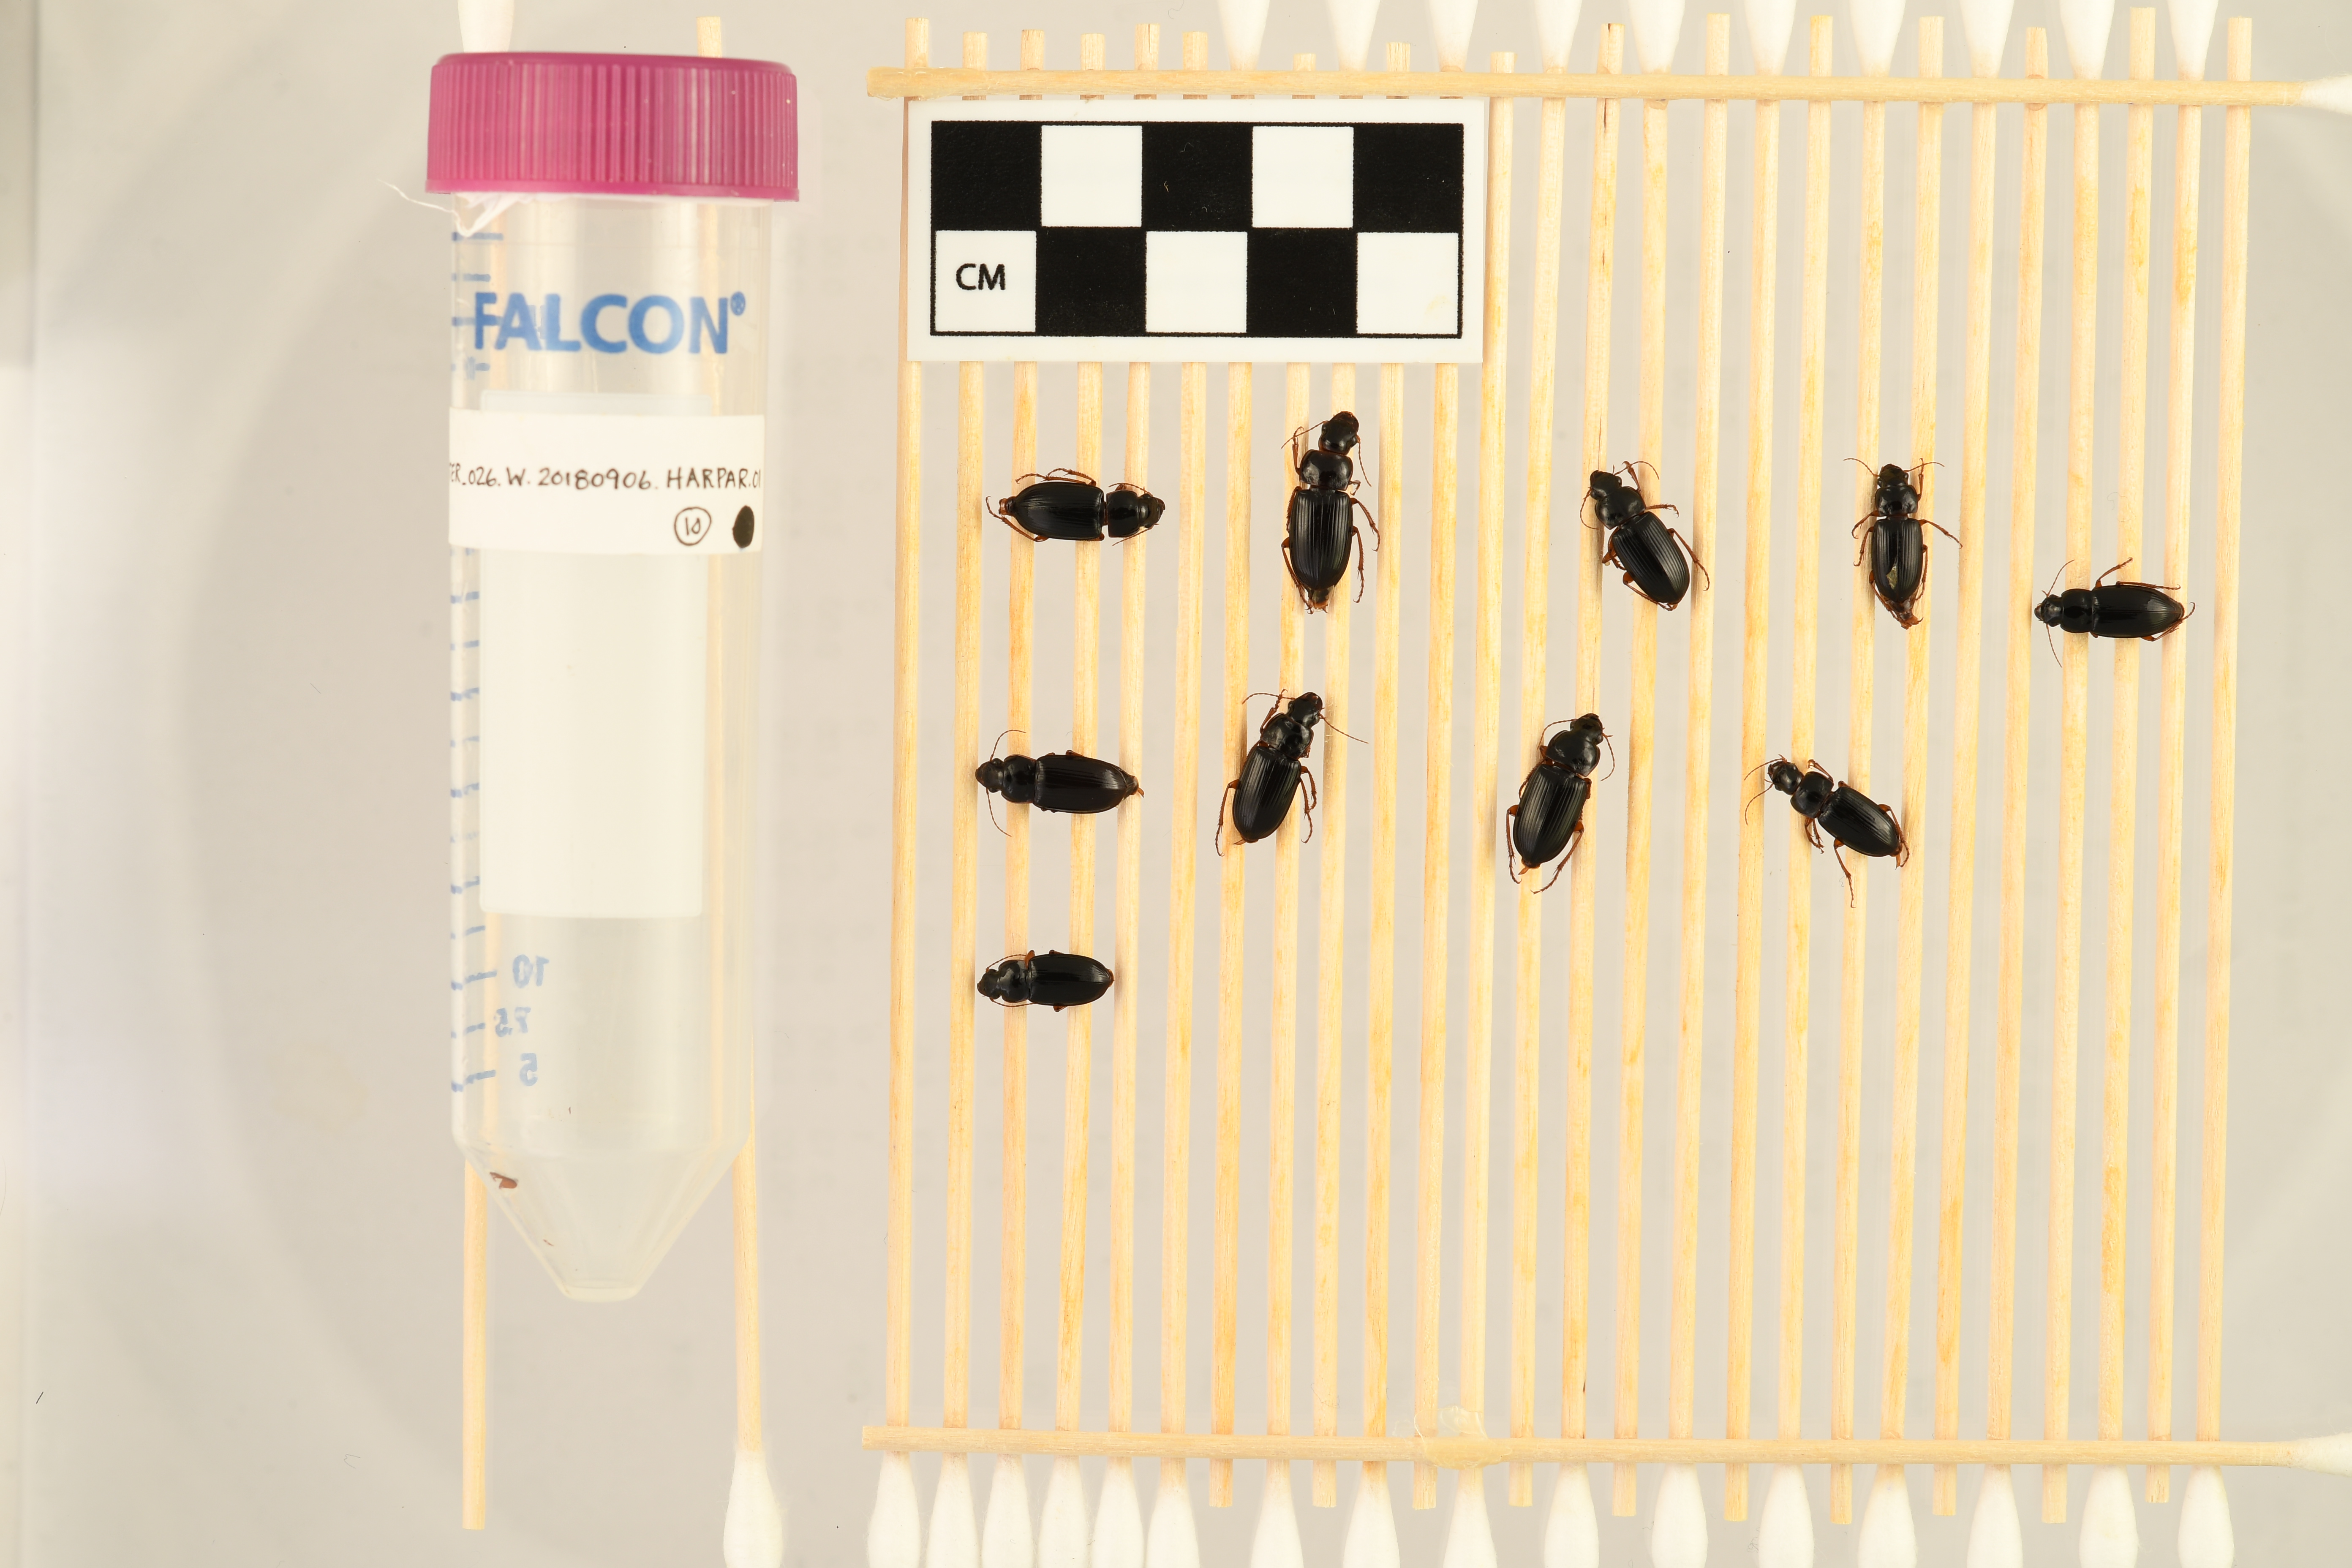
Harpalus paratus — North Sterling NEON, plot STER_026. Beetle 1, ElytraLength: 0.839 cm (lying flat: Yes)

Harpalus paratus — North Sterling NEON, plot STER_026. Beetle 1, ElytraWidth: 0.48 cm (lying flat: Yes)

Harpalus paratus — North Sterling NEON, plot STER_026. Beetle 2, ElytraLength: 0.93 cm (lying flat: Yes)

Harpalus paratus — North Sterling NEON, plot STER_026. Beetle 2, ElytraWidth: 0.5111 cm (lying flat: Yes)

Harpalus paratus — North Sterling NEON, plot STER_026. Beetle 3, ElytraLength: 0.8633 cm (lying flat: Yes)

Harpalus paratus — North Sterling NEON, plot STER_026. Beetle 3, ElytraWidth: 0.4816 cm (lying flat: Yes)

Harpalus paratus — North Sterling NEON, plot STER_026. Beetle 4, ElytraLength: 0.7962 cm (lying flat: Yes)

Harpalus paratus — North Sterling NEON, plot STER_026. Beetle 4, ElytraWidth: 0.4388 cm (lying flat: Yes)

Harpalus paratus — North Sterling NEON, plot STER_026. Beetle 5, ElytraLength: 0.8674 cm (lying flat: Yes)

Harpalus paratus — North Sterling NEON, plot STER_026. Beetle 5, ElytraWidth: 0.4694 cm (lying flat: Yes)

Harpalus paratus — North Sterling NEON, plot STER_026. Beetle 6, ElytraLength: 0.8994 cm (lying flat: Yes)

Harpalus paratus — North Sterling NEON, plot STER_026. Beetle 6, ElytraWidth: 0.4902 cm (lying flat: Yes)

Harpalus paratus — North Sterling NEON, plot STER_026. Beetle 7, ElytraLength: 0.8491 cm (lying flat: Yes)

Harpalus paratus — North Sterling NEON, plot STER_026. Beetle 7, ElytraWidth: 0.4984 cm (lying flat: Yes)

Harpalus paratus — North Sterling NEON, plot STER_026. Beetle 8, ElytraLength: 0.902 cm (lying flat: Yes)

Harpalus paratus — North Sterling NEON, plot STER_026. Beetle 8, ElytraWidth: 0.5118 cm (lying flat: Yes)

Harpalus paratus — North Sterling NEON, plot STER_026. Beetle 9, ElytraLength: 0.7868 cm (lying flat: Yes)

Harpalus paratus — North Sterling NEON, plot STER_026. Beetle 9, ElytraWidth: 0.4415 cm (lying flat: Yes)

Harpalus paratus — North Sterling NEON, plot STER_026. Beetle 10, ElytraLength: 0.7654 cm (lying flat: Yes)

Harpalus paratus — North Sterling NEON, plot STER_026. Beetle 10, ElytraWidth: 0.449 cm (lying flat: Yes)